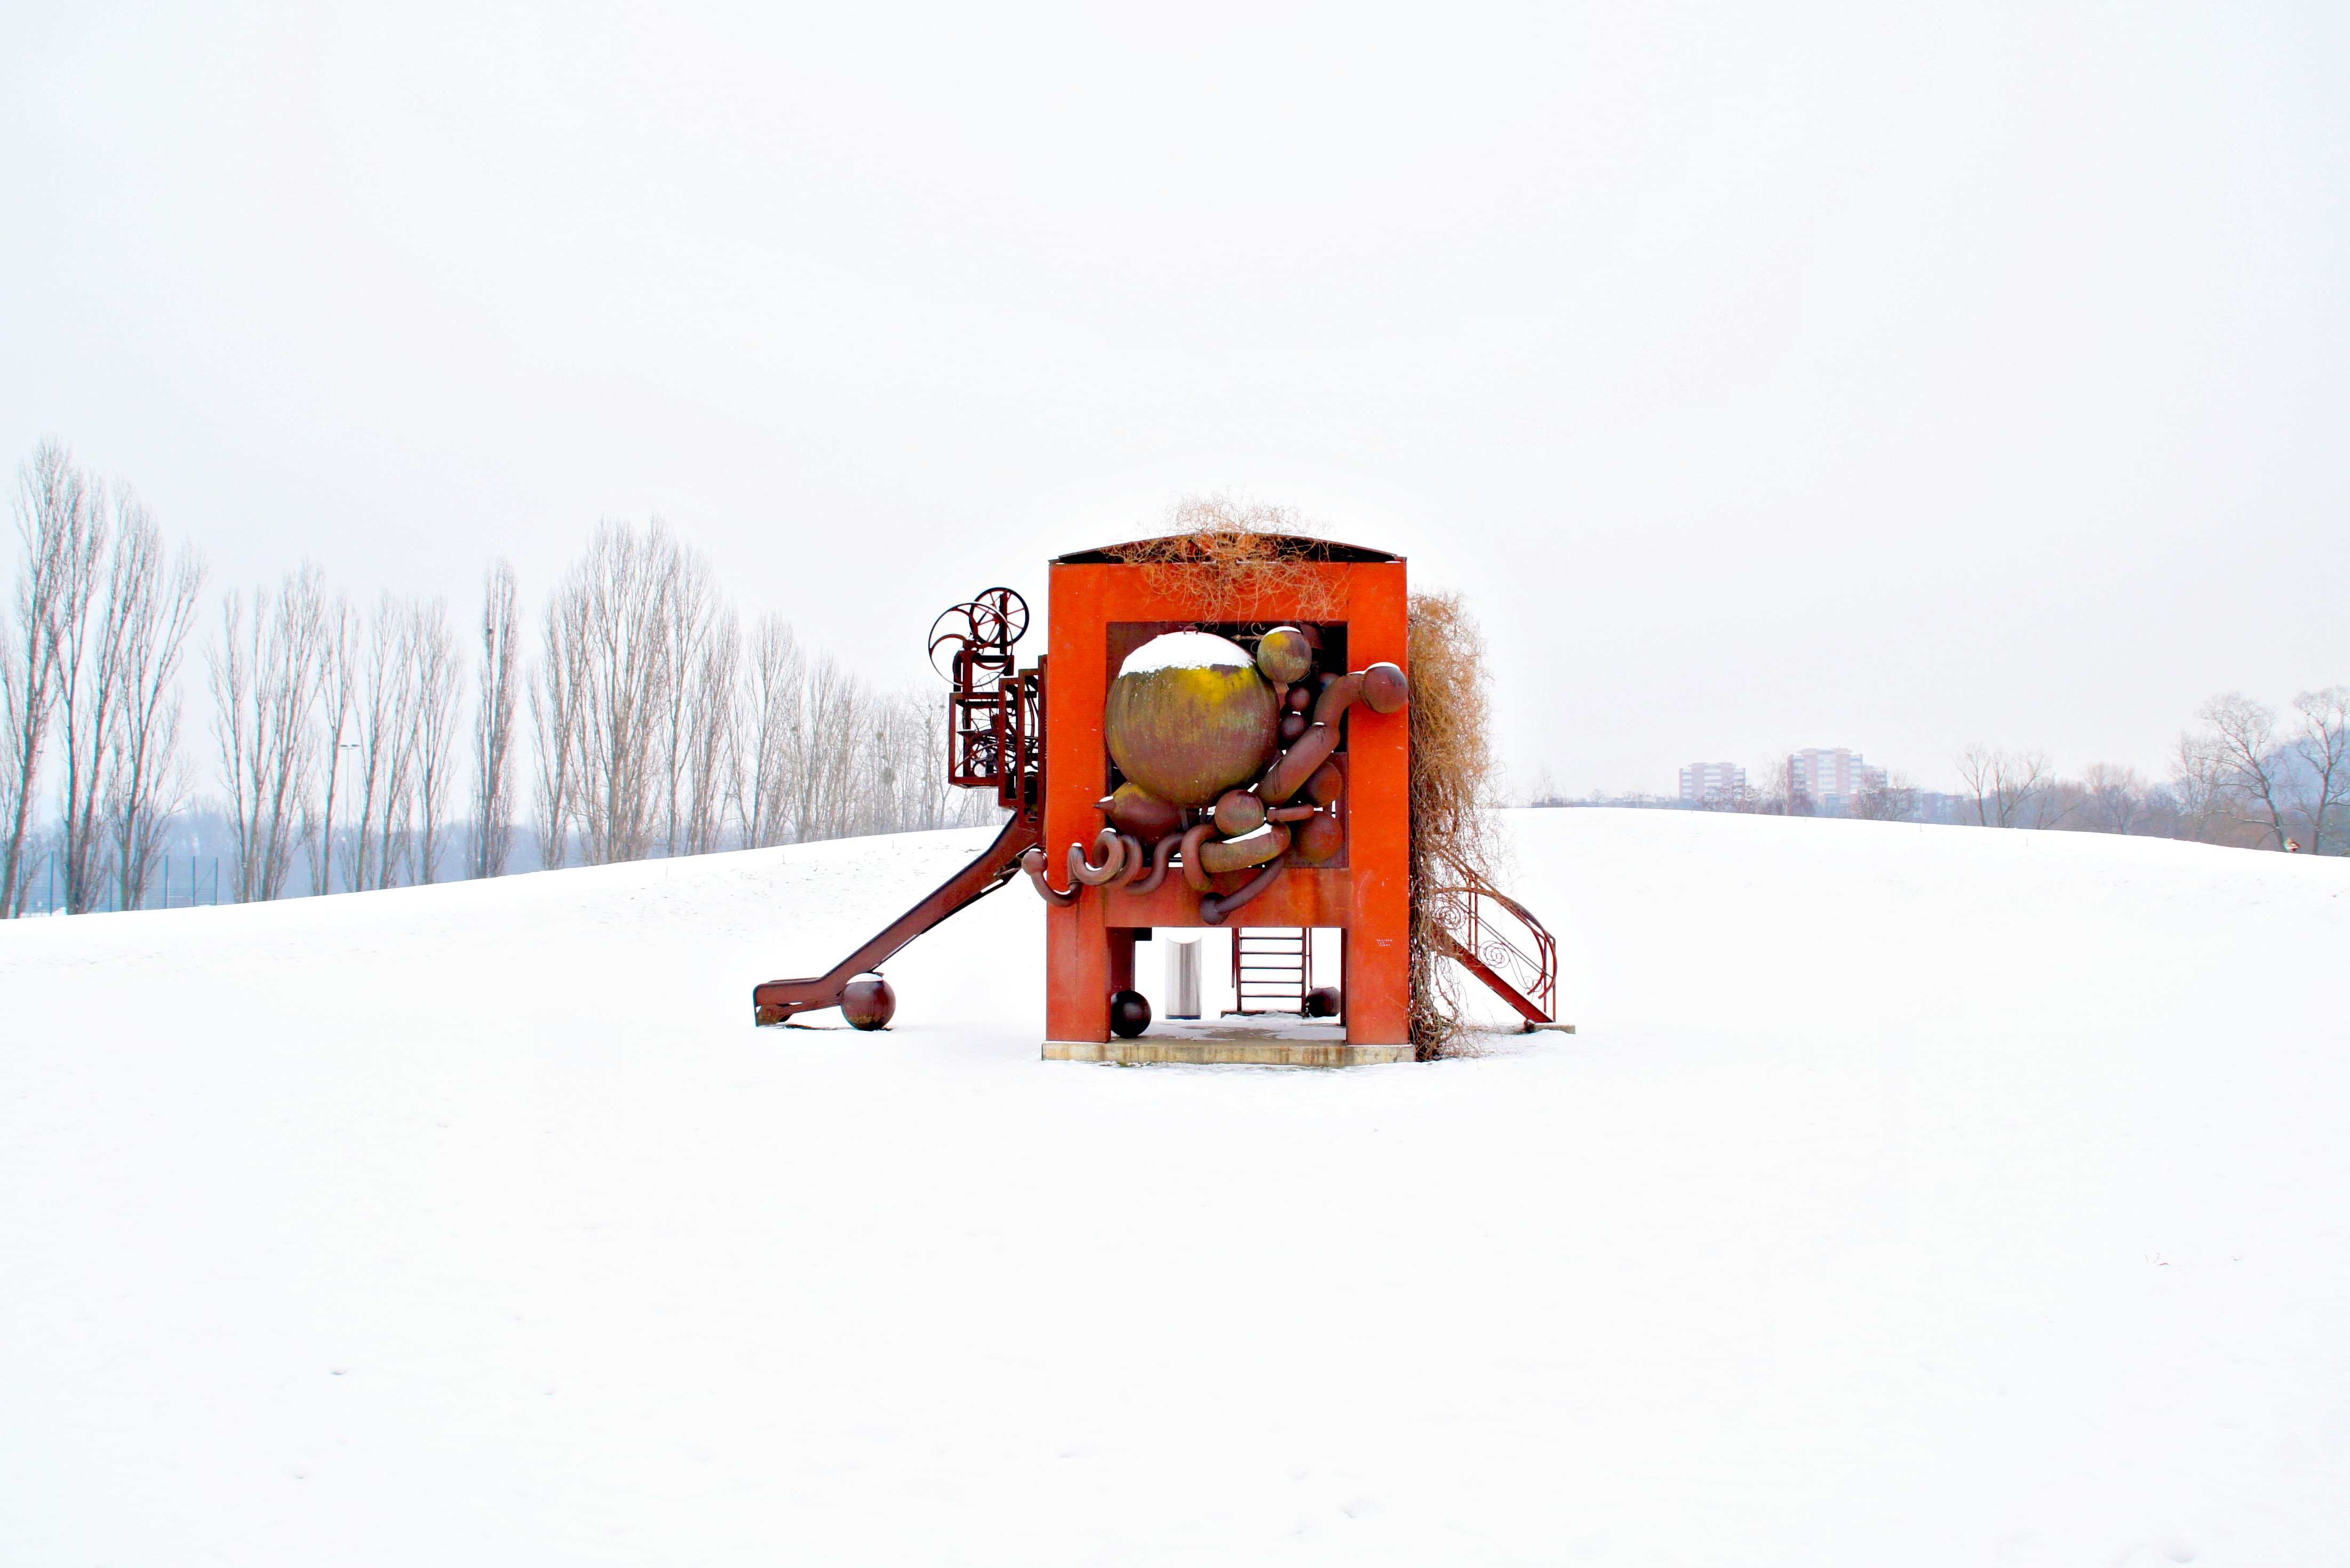
snow, winter, park, season, winter sport, basel, geological phenomenon, green 80